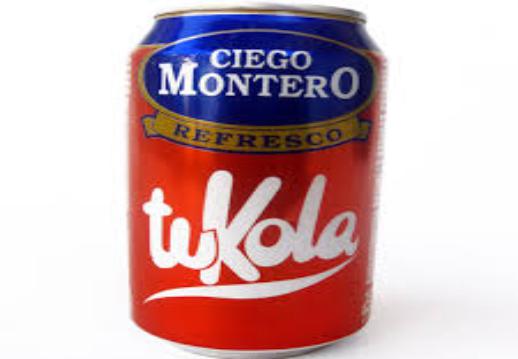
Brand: Ciego Montero
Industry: Food